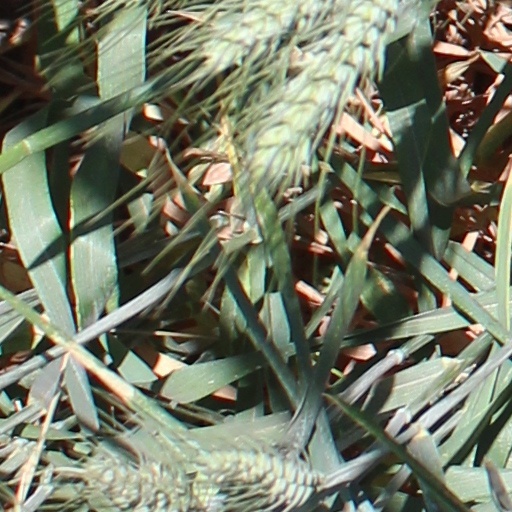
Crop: wheat